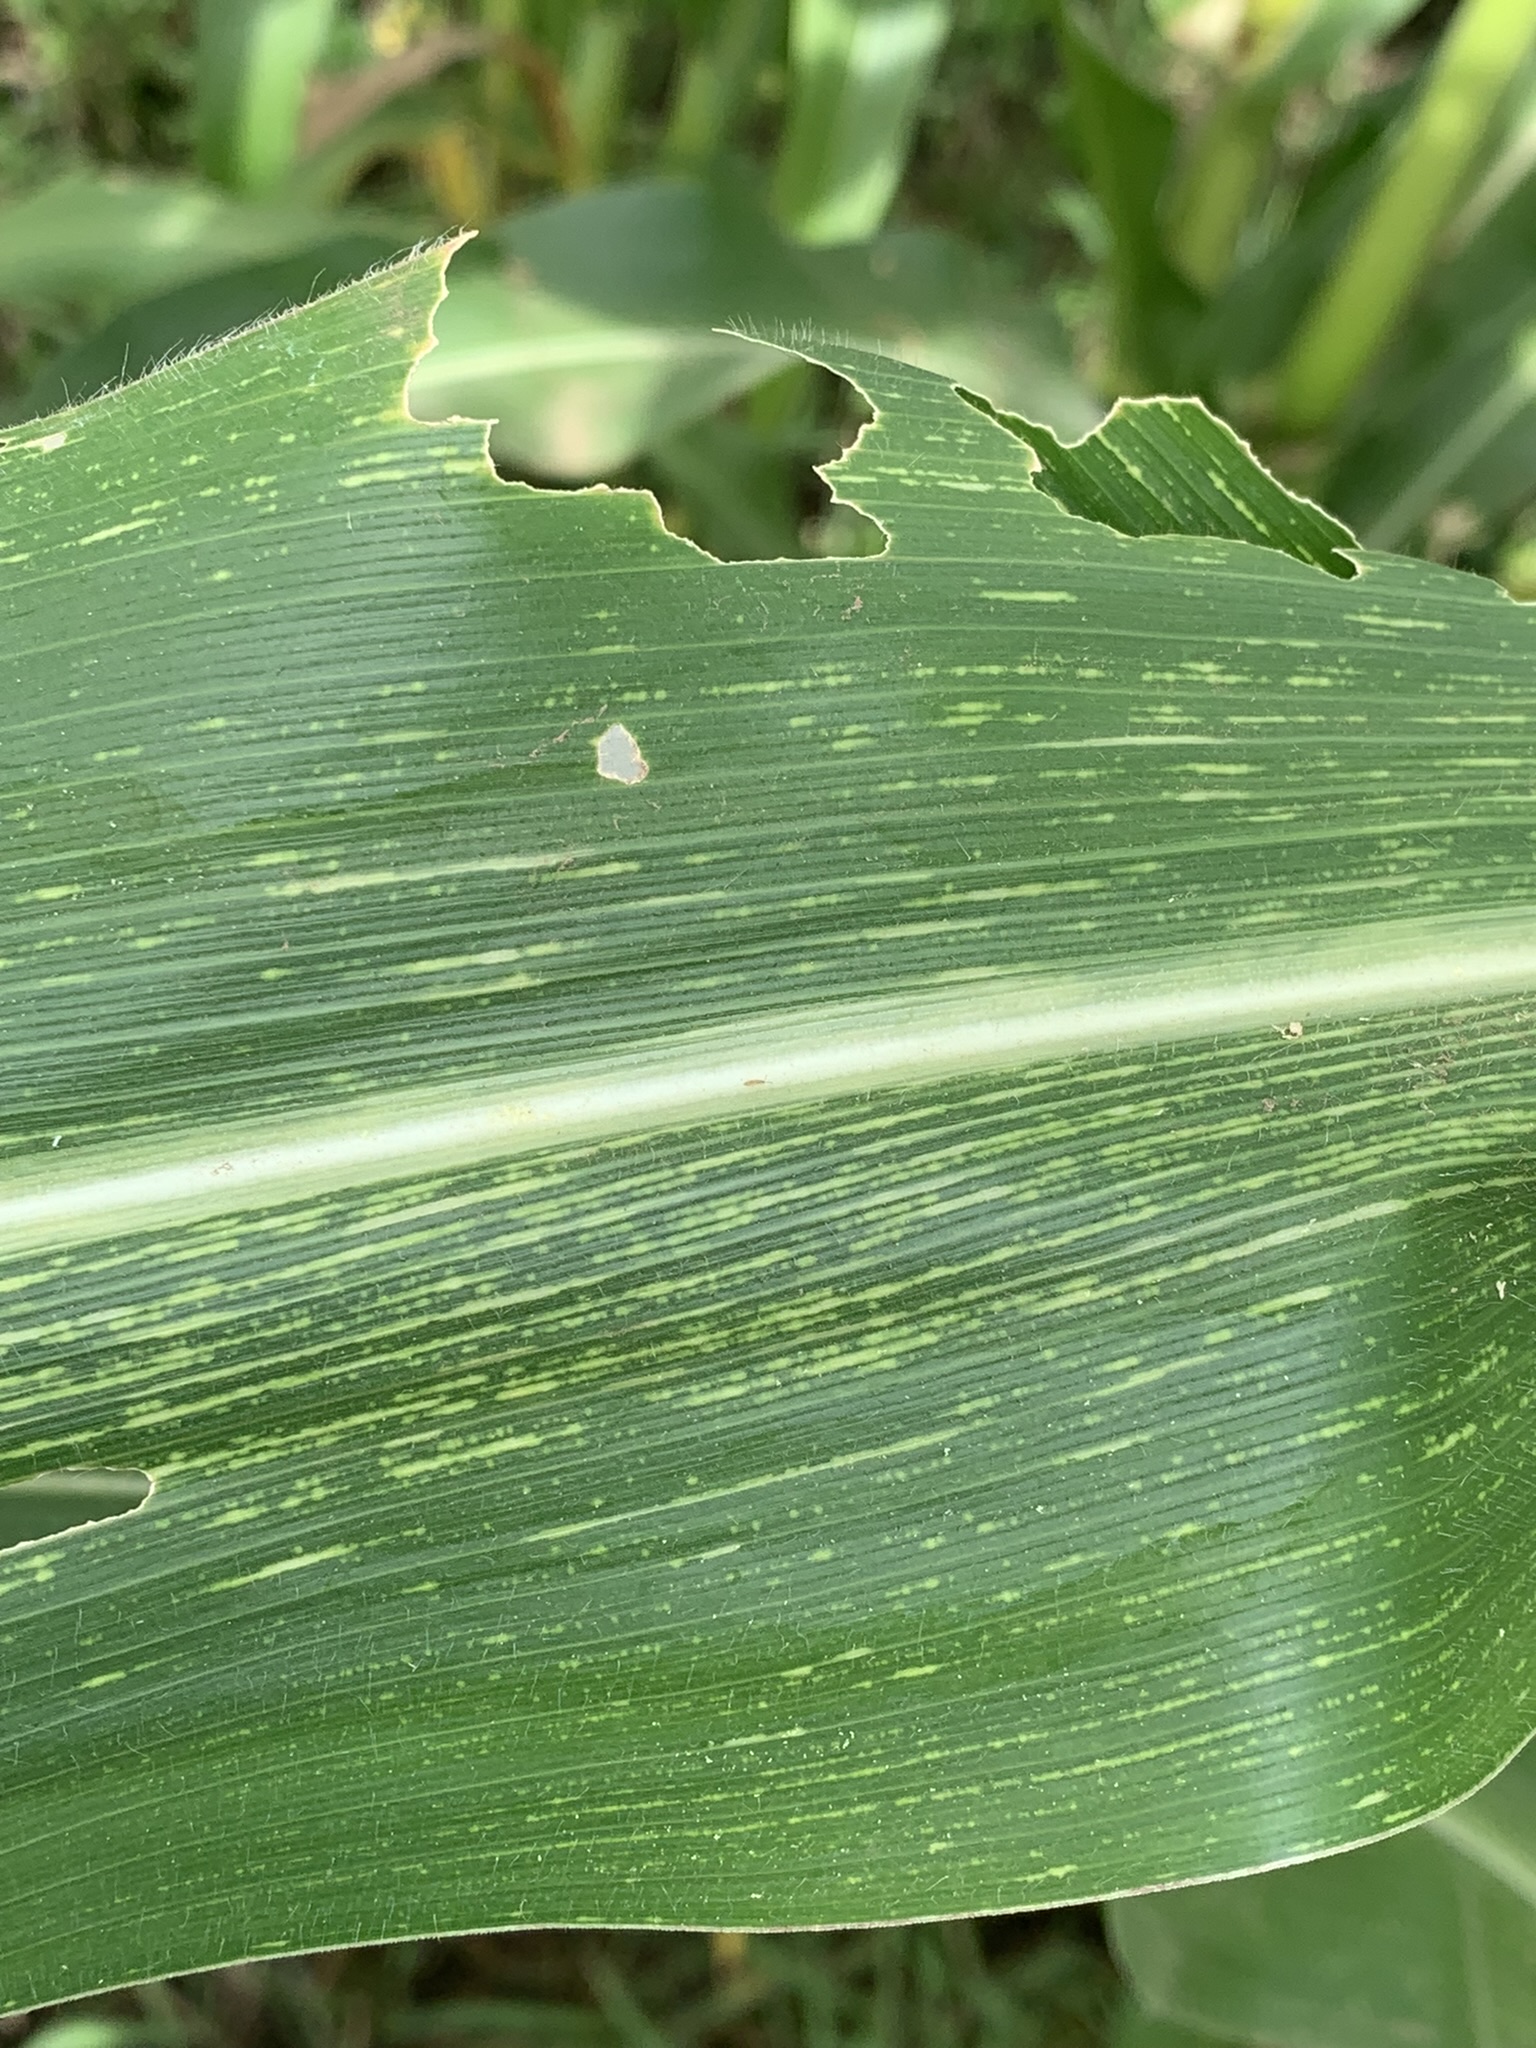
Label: MSV